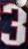
Number: 3